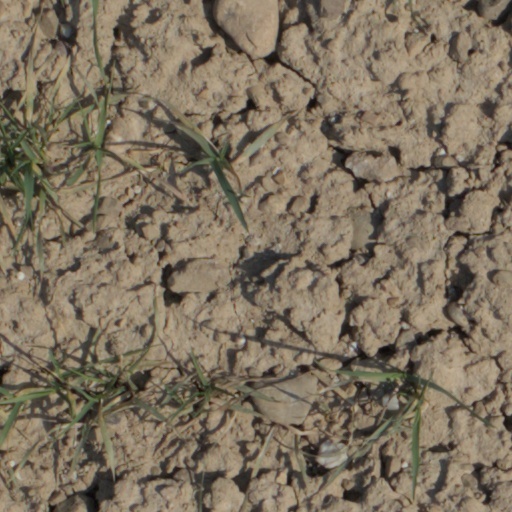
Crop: wheat